Chhapaiya

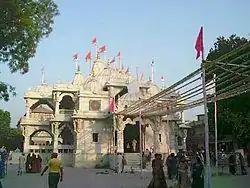
Shree Swaminarayan Mandir in Chhapaiya, The Birth Place of Shree Swaminarayan

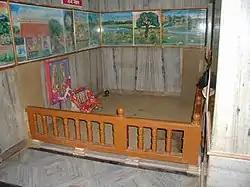
Birth location of Shri Swaminarayan

It is the birthplace of Bhagavan Swaminarayan. Bhagavan Swaminarayan was born there on 3 April 1781 as Ghanshyam. This village became a pilgrimage destination for his followers worldwide.